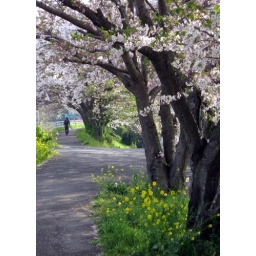
There were lots of yellow, purple and white flowers under the trees.